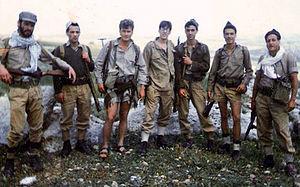
Khirbet Khizeh est un roman de l'écrivain israélien S. Yizhar publié en 1949 qui raconte l'expulsion des habitants arabes d'un village arabe fictif, Khirbet Khizeh, par la toute nouvelle armée israélienne lors de la guerre de 1948.